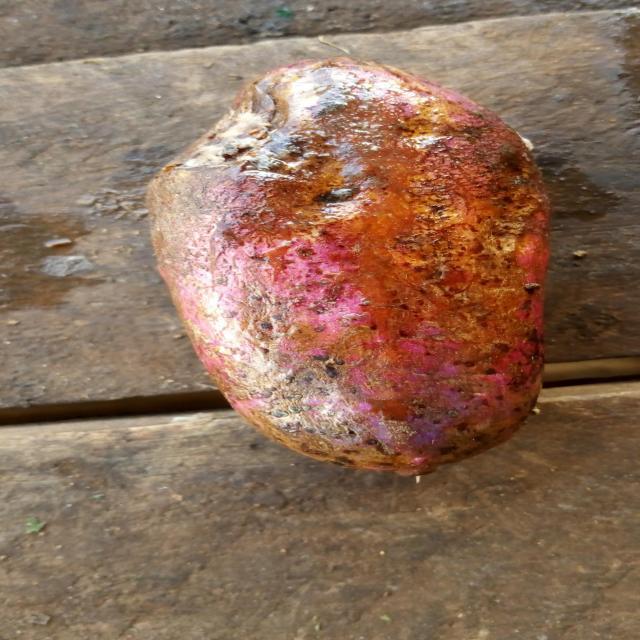
Plum grade: rotten